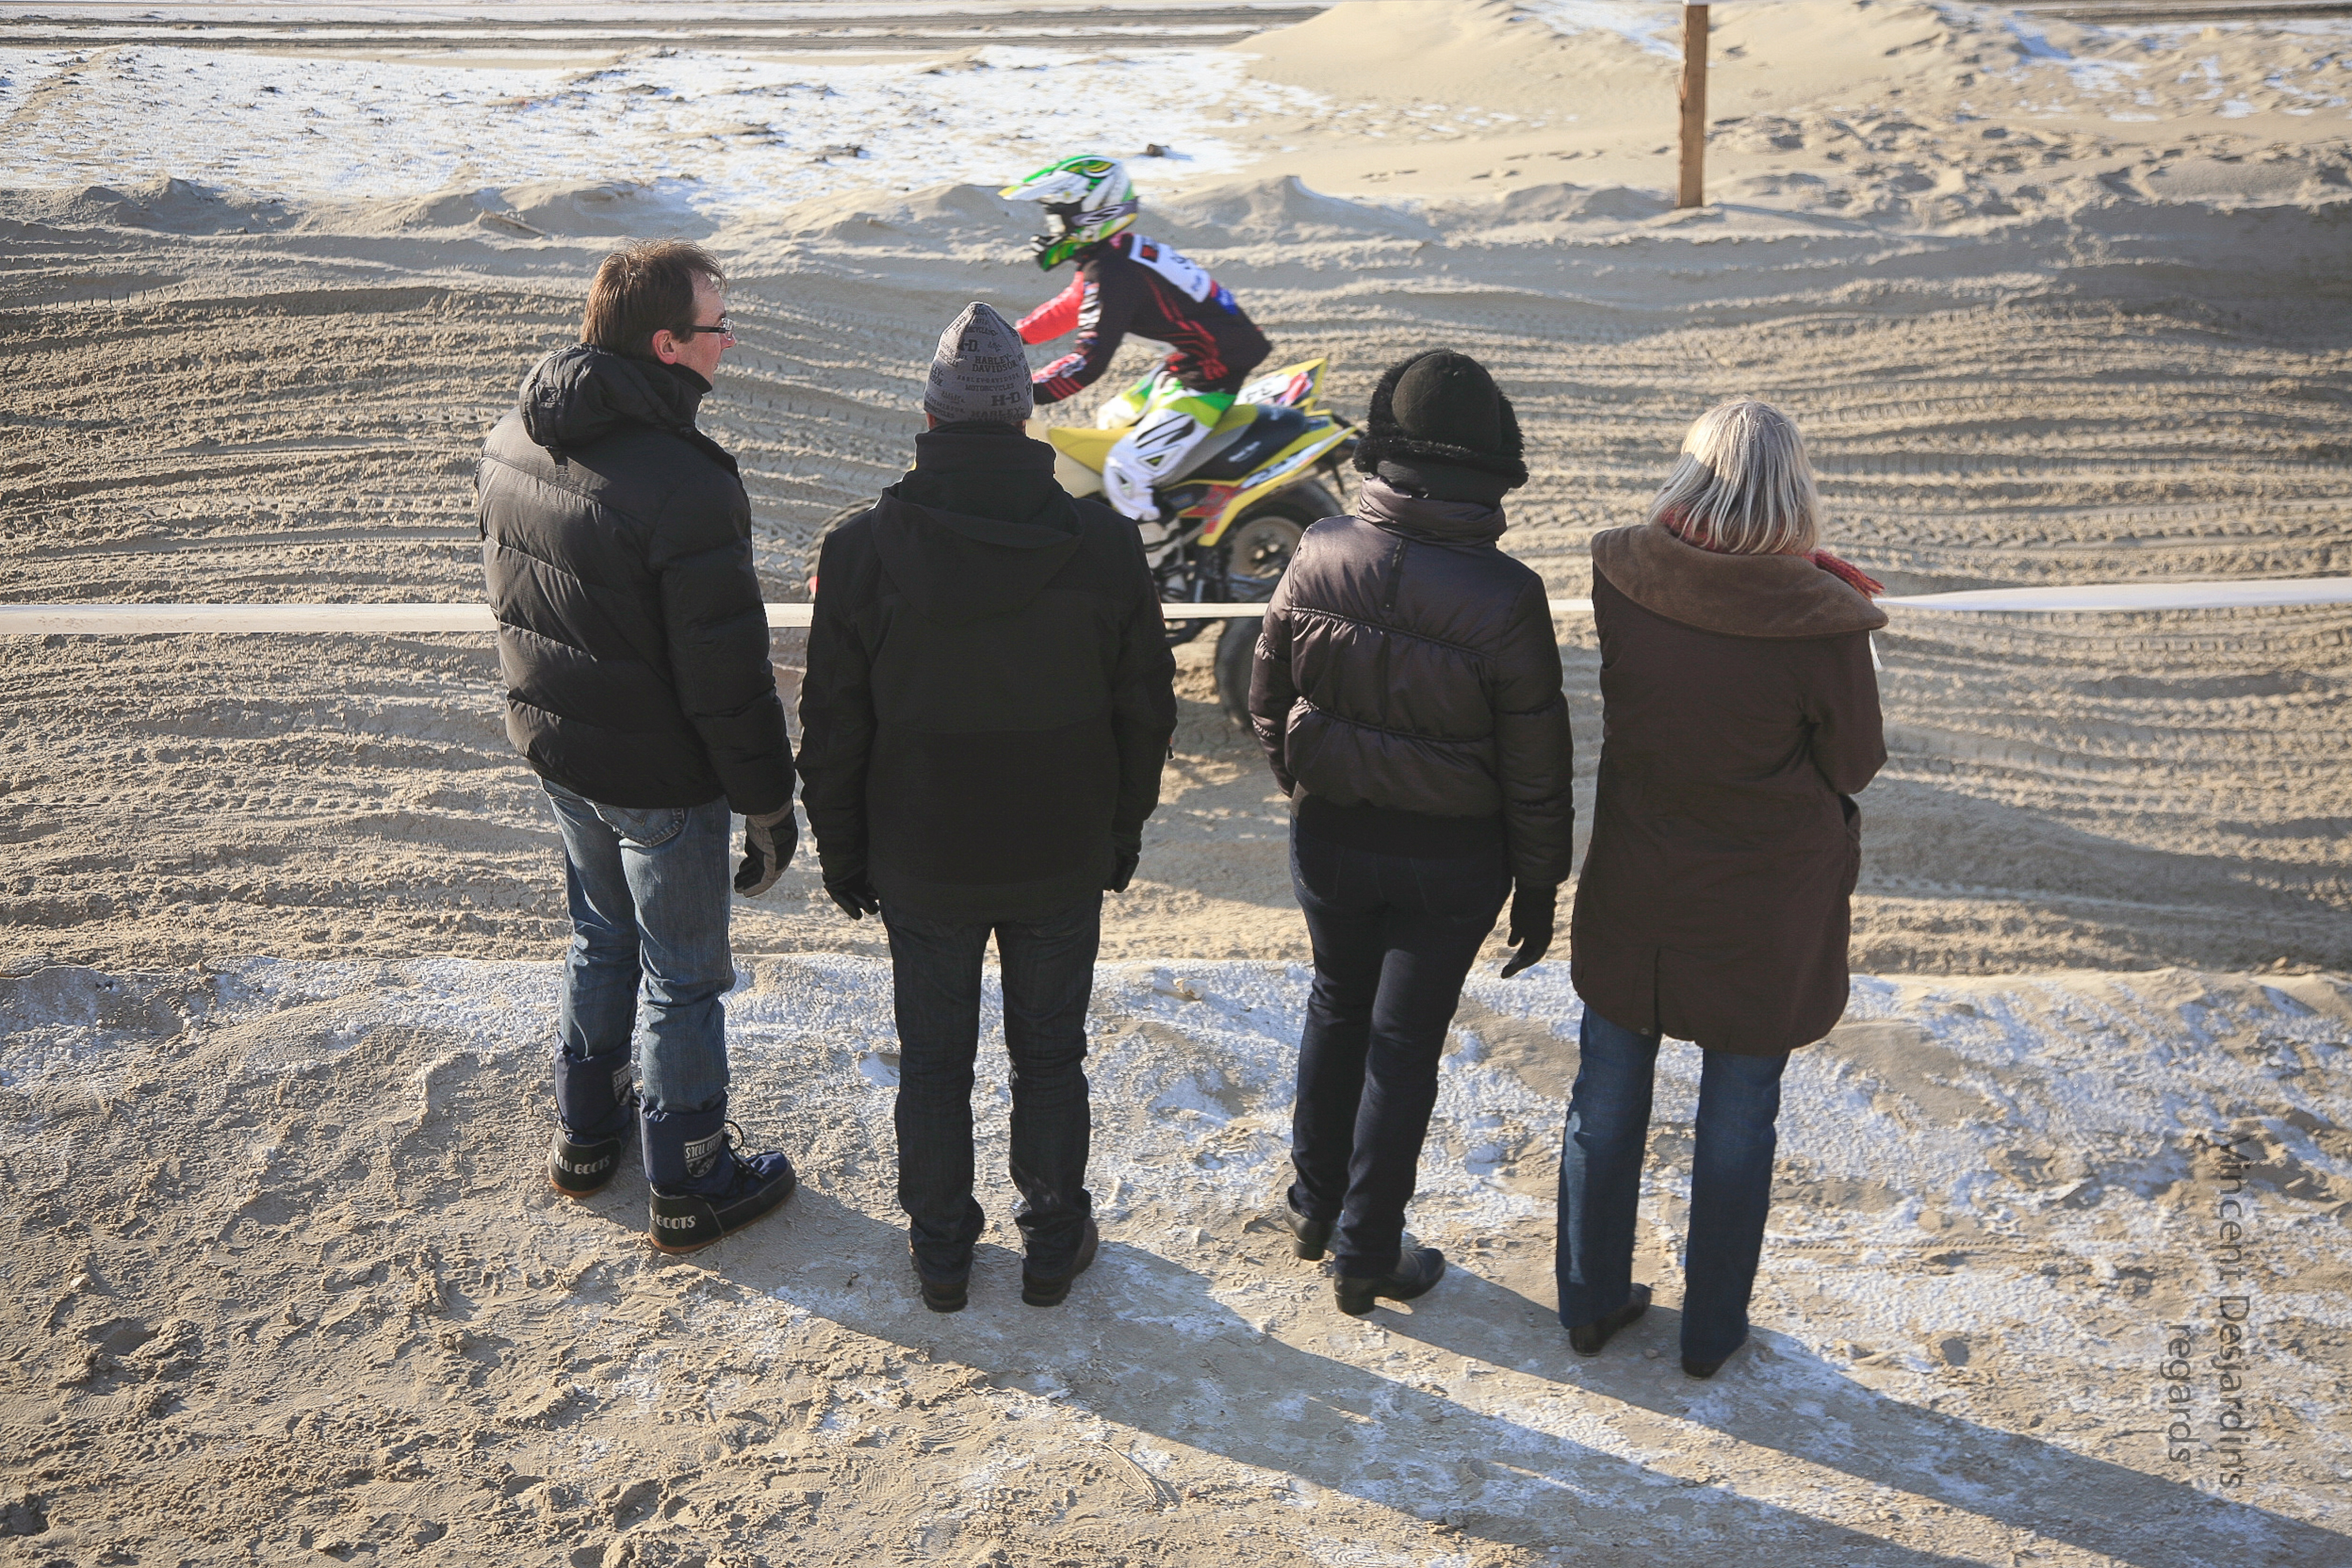
beach, people, france, camel, plage, 2012, mer, temple, canon5d, enduro, ef24105mmf4lisusm, pasdecalais, cotedopale, englishchannel, stellaplage, manche, enduropale, spectateur, camel like mammal, horse like mammal